Rally for the Republic

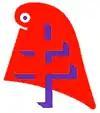
The first logo of the RPR recalls the Gaullist inheritance with the Cross of Lorraine, symbol of the Free French, drawn on top of the phrygian cap (normally worn by Marianne).

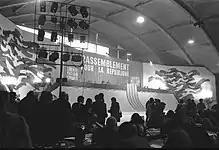
RPR meeting in 1982.

After 1981, the RPR opposed with energy the policy of the Socialist Party President François Mitterrand and the left-wing governments. The RPR denounced the plan of nationalizations as the setting up of a "collectivist society". Impressed by the electoral success of New Right conservatives led by Ronald Reagan in the United States of America and by Margaret Thatcher in the United Kingdom, it gradually abandoned the Gaullist doctrine, claiming less control of the state in the economy. During its 1983 congress, it advocated a liberal economic programme and the pursuit of the European construction, accepting the supranationality.